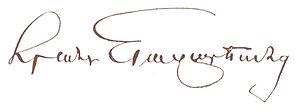
Hrand Nazariantz, est un écrivain, poète et journaliste arménien naturalisé italien.